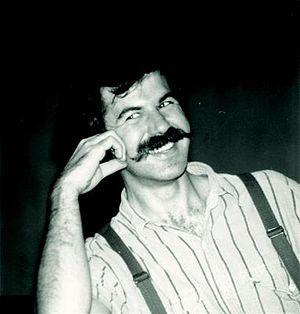
Francis Bonahon né le 9 septembre 1955 à Tarbes, est un mathématicien français, spécialiste de la topologie de basse dimension.